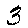
Label: 3